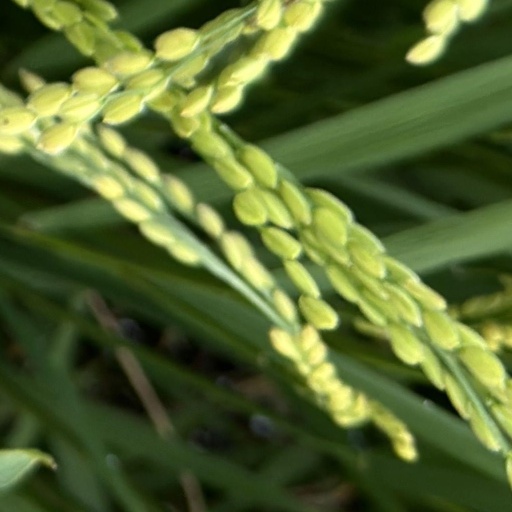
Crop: rice